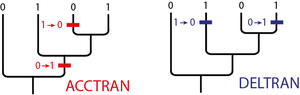
ambigue
La cladistique est la théorie des clades et des cladogrammes, et de la reconstruction des relations de parenté entre les êtres vivants. Un clade est un groupe dont tous les membres sont plus apparentés entre eux qu'avec n'importe quel autre groupe, et un cladogramme est une hiérarchie de clades. Le cladogramme spécifie des relations de degrés de parenté entre les taxons qu'il classifie. Dans le cadre de la théorie de l'évolution, les relations de degré de parenté entre taxons sont expliquées par l'existence d'ancêtres communs. La théorie cladistique a été initialement présentée dans les années 1950 par l'entomologiste allemand Willi Hennig.